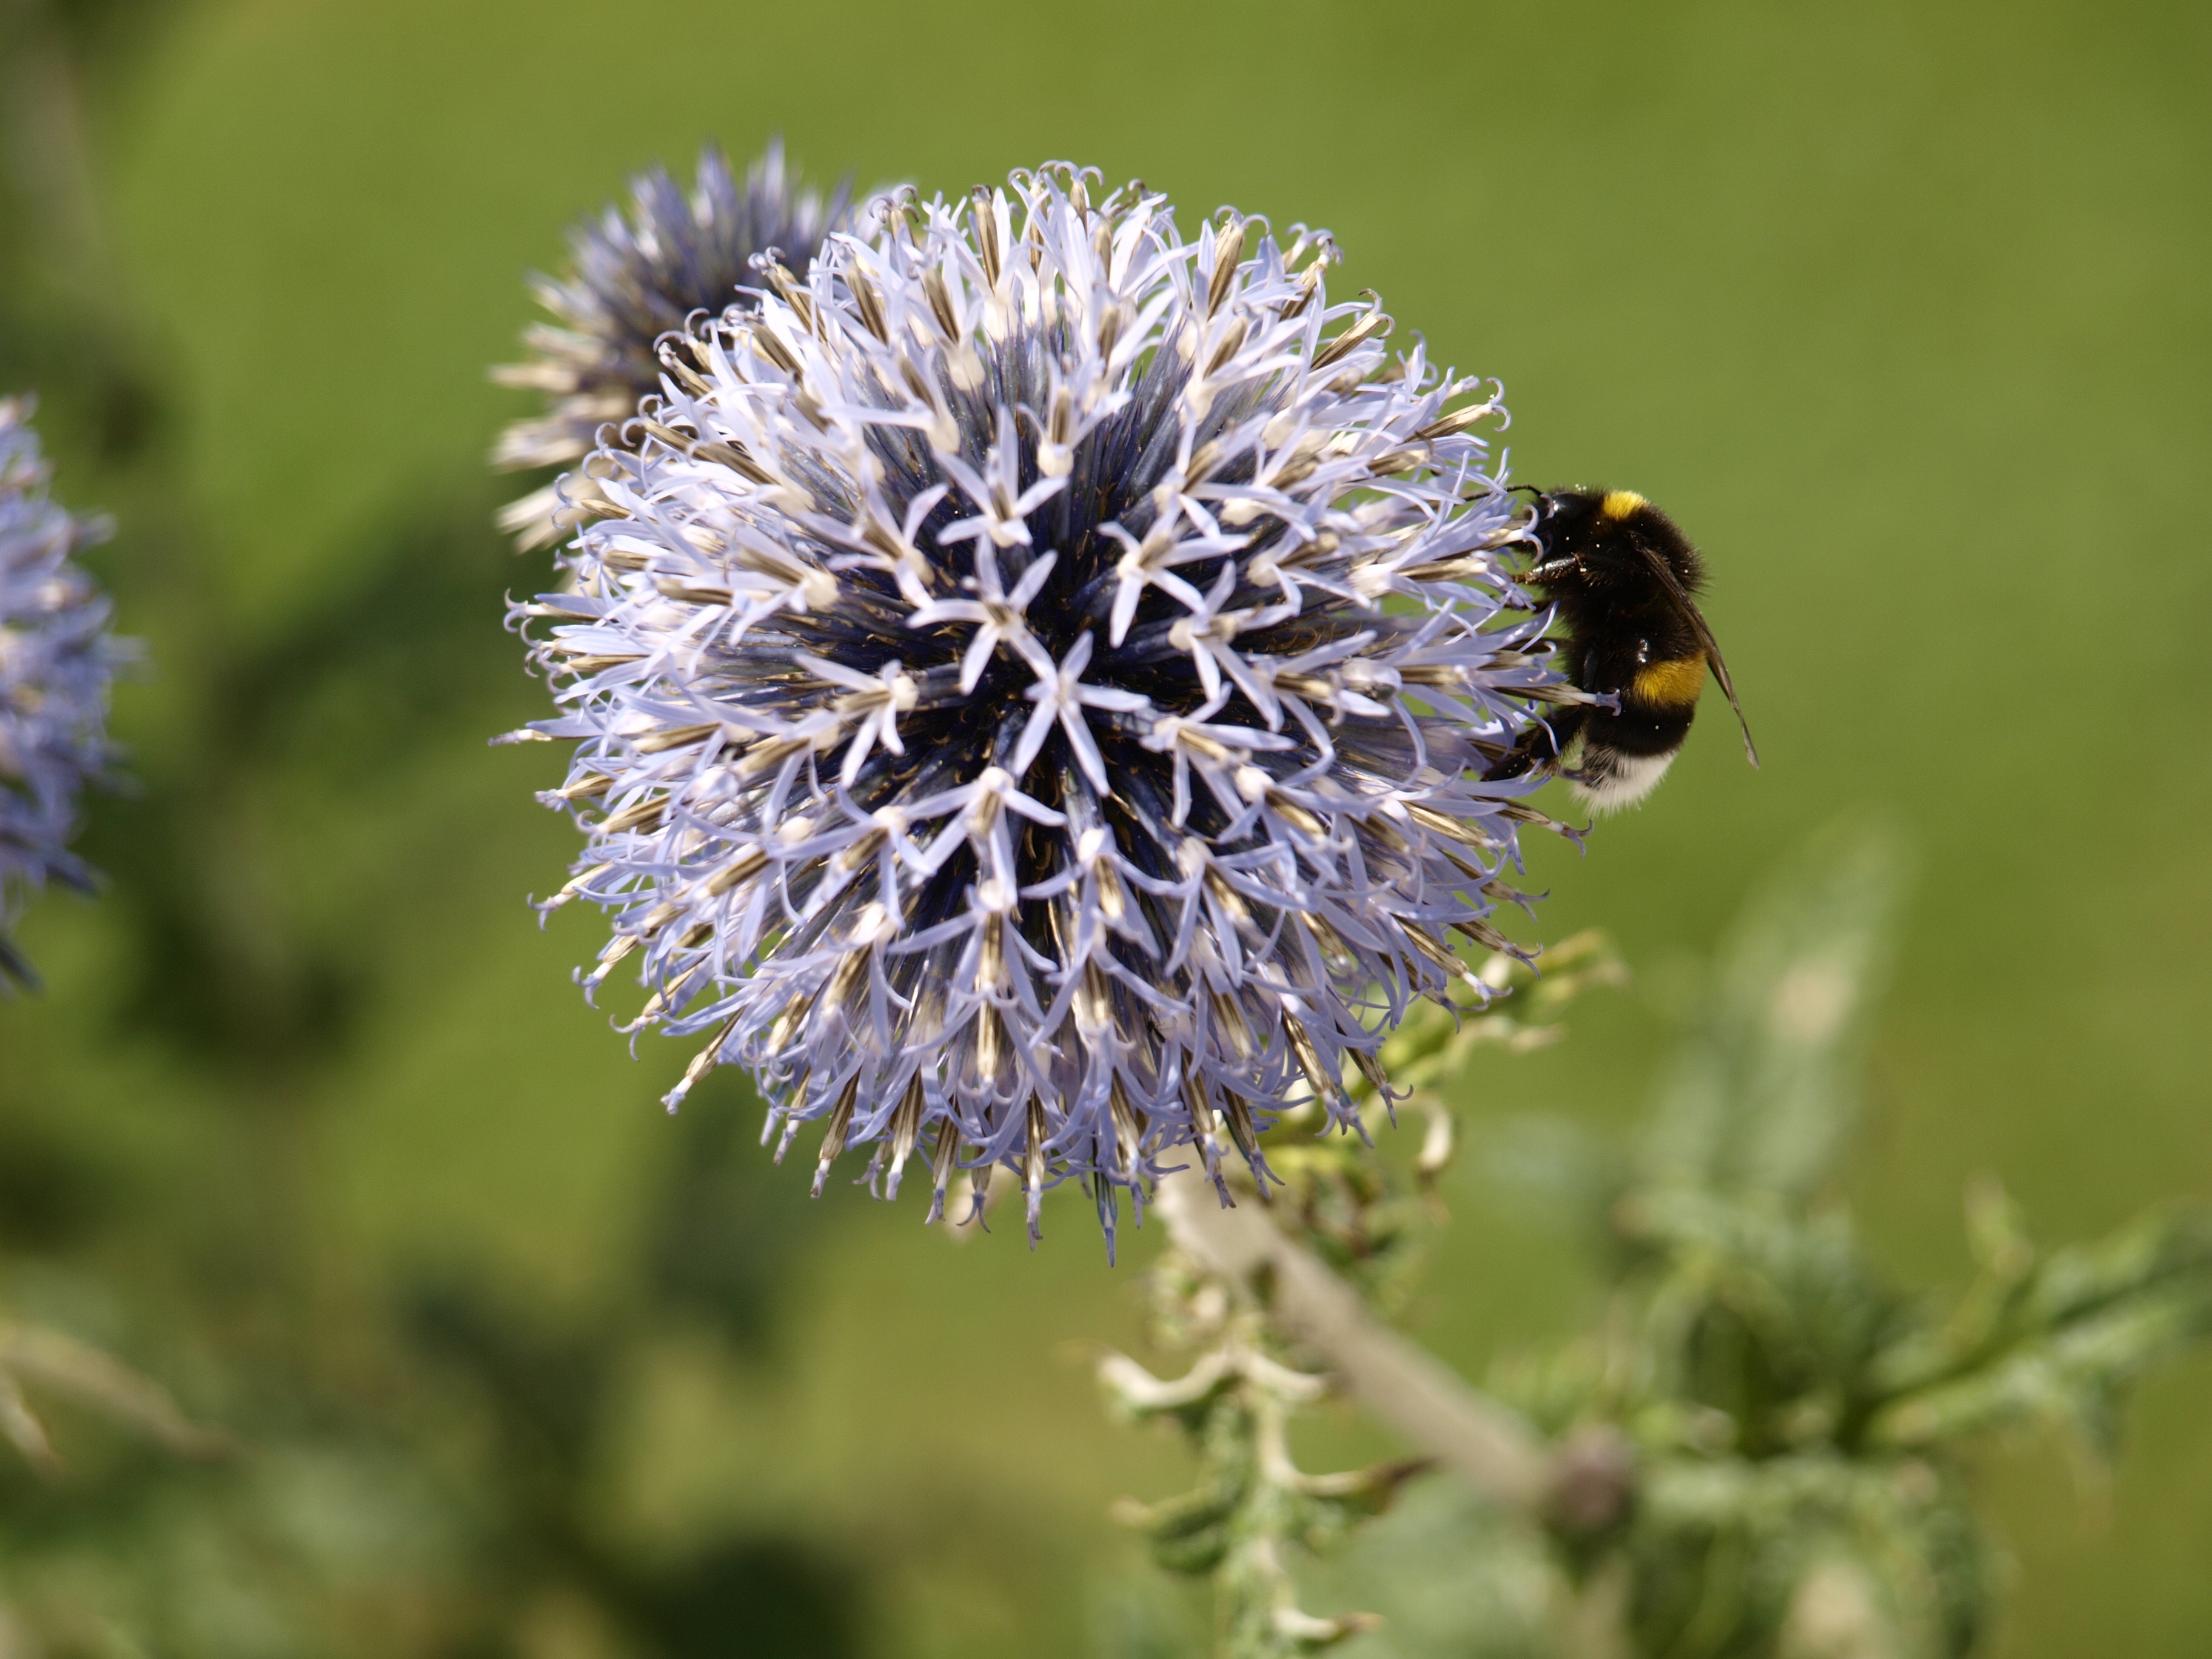
nature, prickly, plant, meadow, flower, insect, botany, garden, flora, fauna, wildflower, close up, bee, thistle, macro photography, about, blue thistle, ornamental thistle, flowering plant, daisy family, silybum, land plant, membrane winged insect